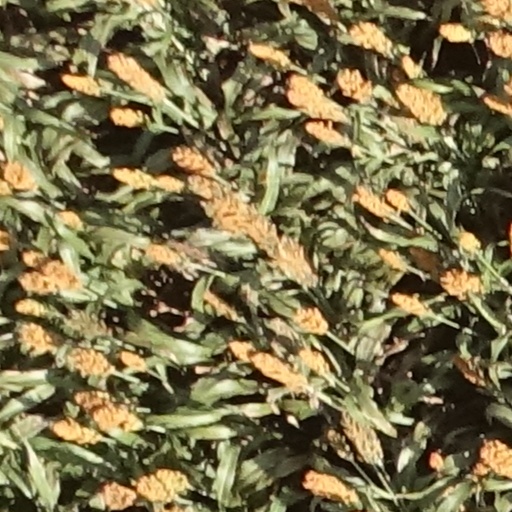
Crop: sorghum